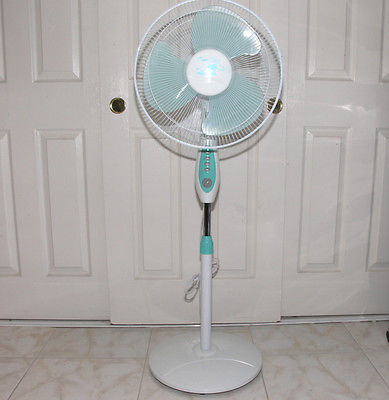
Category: fan